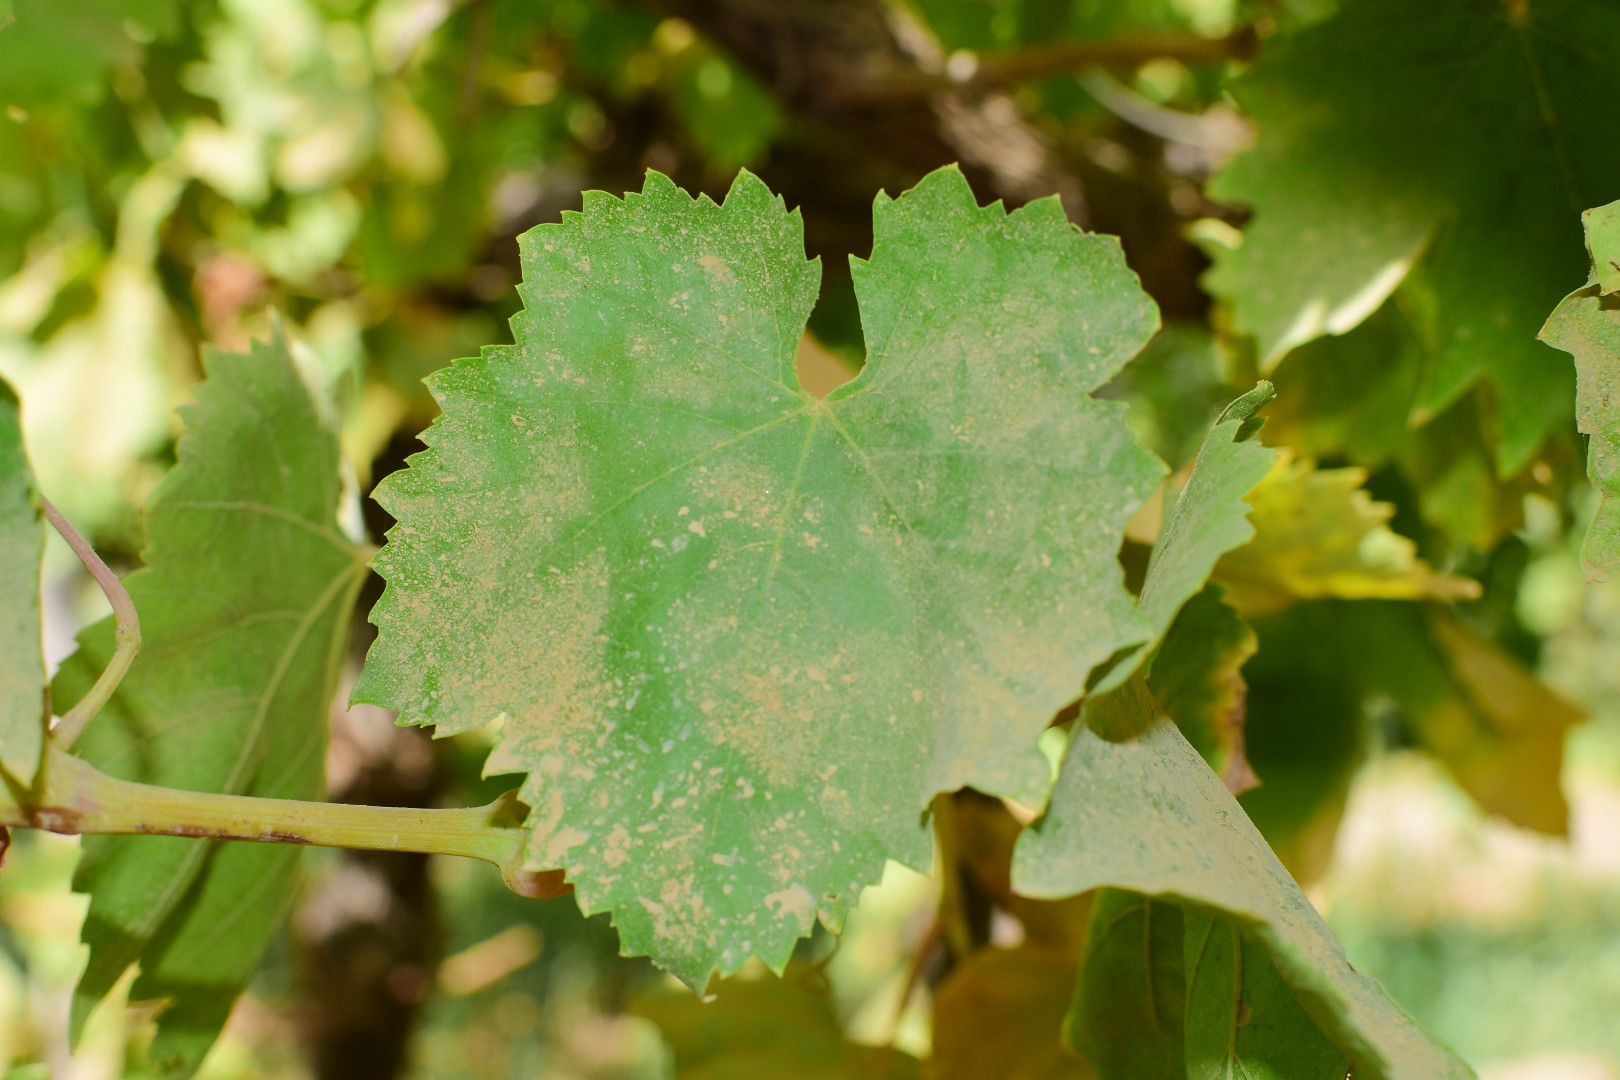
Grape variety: Thompson Seedless